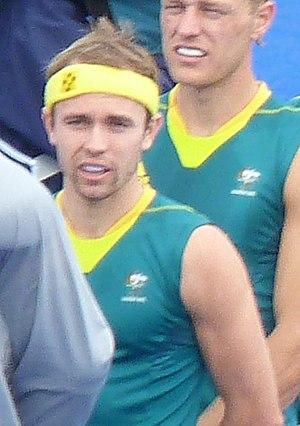
Matthew Swann, né le 16 mai 1989 à Perth, est un joueur australien de hockey sur gazon.